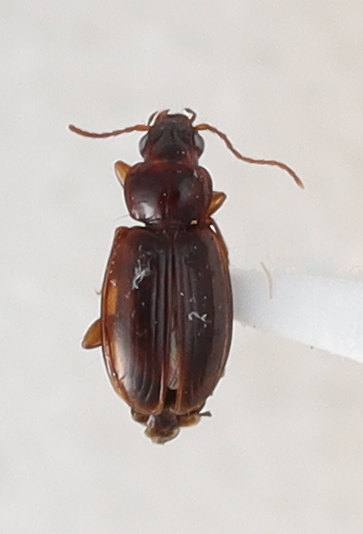
Scientific name: Trechus obtusus
Plot: 2
Trap: S
Collected: 20220713